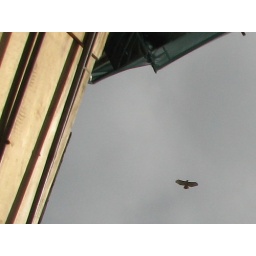
With a red hawk flying above